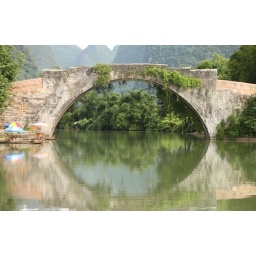
Ancient stone bridge mirrored in a river